Archie Jackson

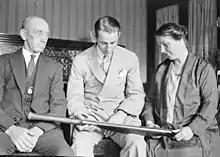
Jackson as a young man with his parents Alexander and Margaret

Jackson, the first son and third child of Alexander and Margaret Jackson, was born in 1909 at Rutherglen, a small town near Glasgow in Scotland. His father had spent part of his childhood in Australia and returned with his family to settle in Balmain, a suburb of Sydney, in 1913.